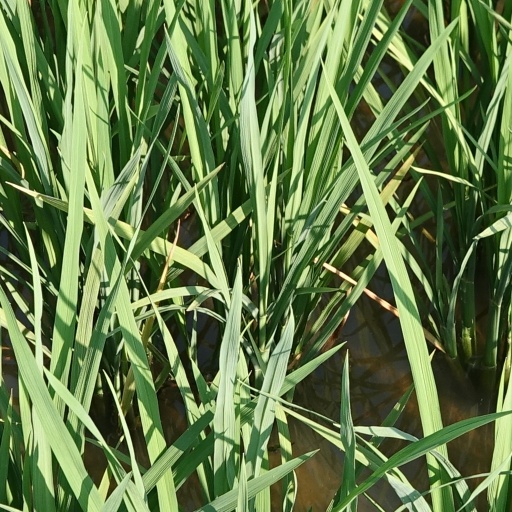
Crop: rice